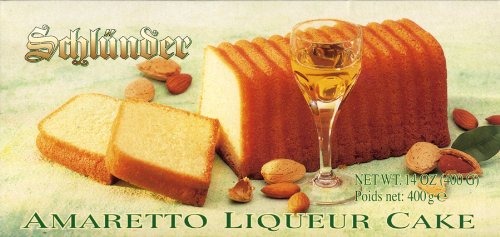
Item Name: Schlunder Amaretto Liqueur Cake, 14-Ounce Cakes (Pack of 6)
Bullet Point 1: Pack of six, 14-ounce cakes (total of 84 ounce)
Bullet Point 2: Dessert cake
Bullet Point 3: Contains artificial flavors
Bullet Point 4: Contains traces of nuts and milk products
Bullet Point 5: Product of Germany
Value: 84.0
Unit: Ounce

Price: 19.95